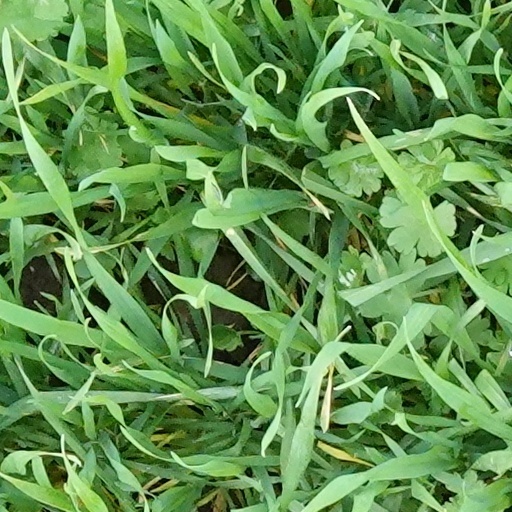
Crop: wheat